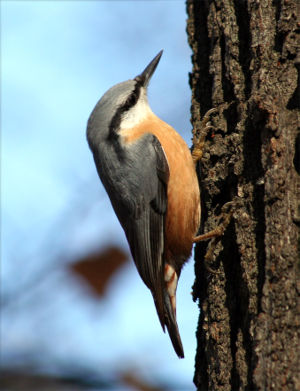
Spætmejse
Spætmejse